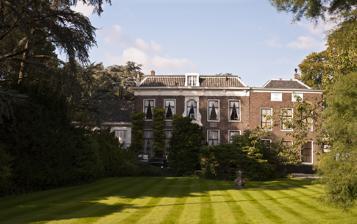
Building: 's-Gravenweg 168, Kralingen
Country: Netherlands
Year built: 1850
Dutch National Historical Site ' s-Gravenweg 168, Kralingen , Rotterdam is a Louis XIV-XV façade house ca. 1850 that is classified as a Dutch National Heritage Site (number: 32911). 's-Gravenweg 168, Kralingen References